Ellarum Chollanu

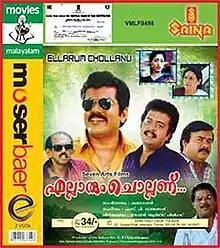

Ellarum Chollanu is a 1992 Indian Malayalam-language comedy-drama film directed by Kaladharan and written by Rafi Mecartin, starring Mukesh and Jagathy Sreekumar in the lead roles.